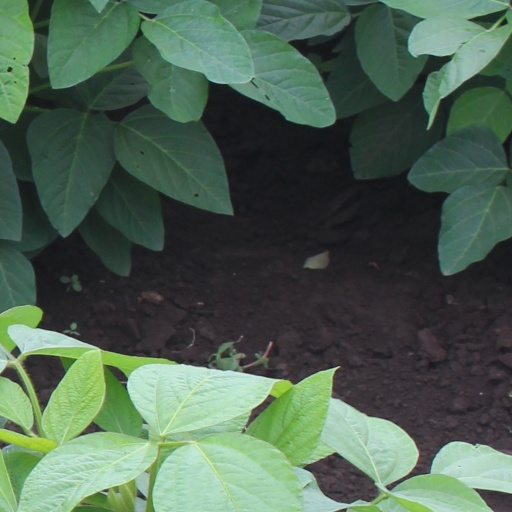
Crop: soybean